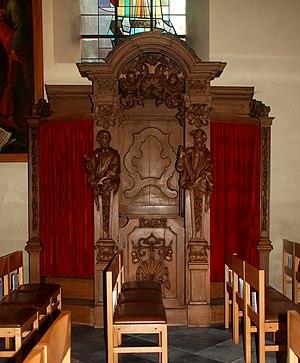
Belgique - Brabant wallon - Ottignies - Église Saint-Rémi
L'église Saint-Rémi est une église catholique de style classique située à Ottignies, section de la ville belge d'Ottignies-Louvain-la-Neuve, dans la province du Brabant wallon.